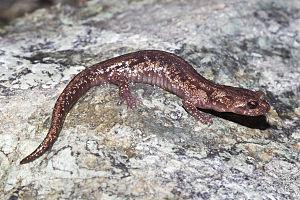
Aneides ferreus est une espèce d'urodèles de la famille des Plethodontidae.